Swathi Muthyam (2022 film)

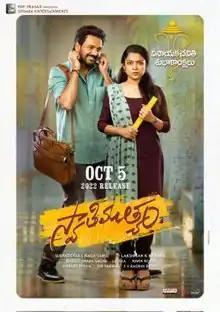
Theatrical release poster

Swathi Muthyam is a 2022 Indian Telugu-language comedy drama film written and directed by Lakshman K Krishna. Produced by Naga Vamsi, the film stars Bellamkonda Ganesh (in his debut) and Varsha Bollamma. The film revolves around dramatic life of an innocent boy, Bala.